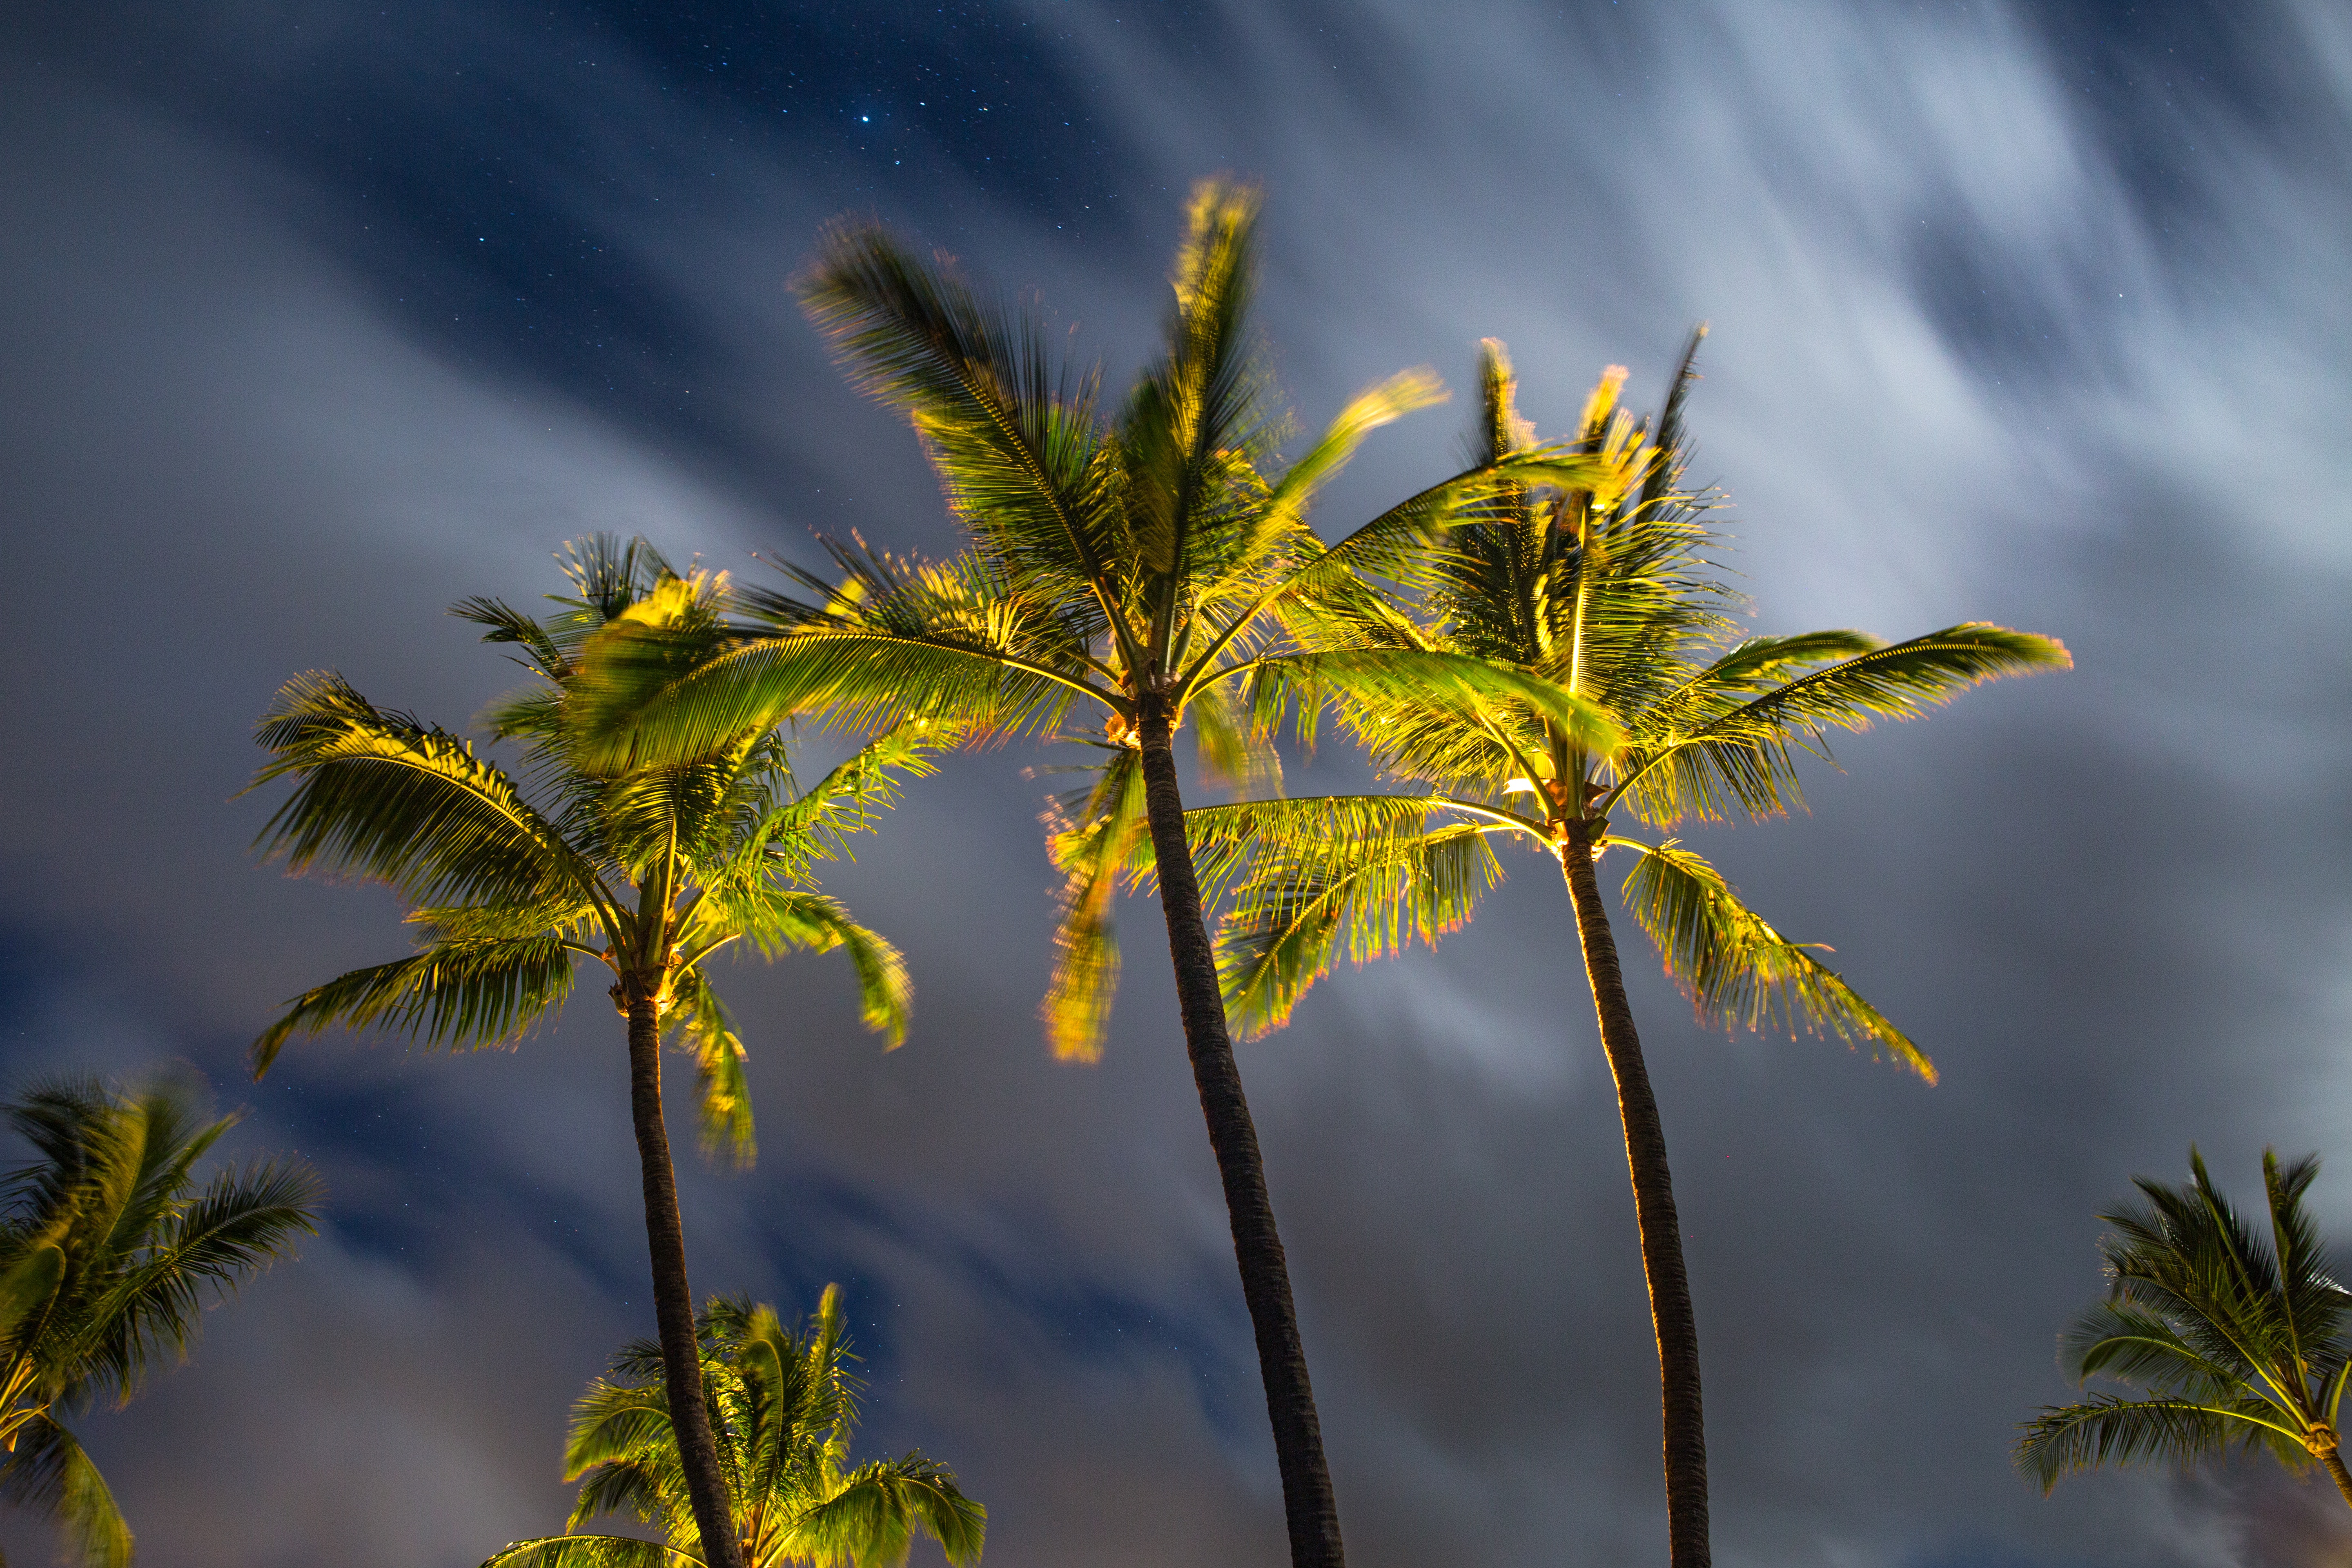
tree, nature, branch, plant, sky, night, palm tree, sunlight, leaf, flower, trunk, green, autumn, botany, yellow, flora, lit up, tropics, macro photography, flowering plant, plant stem, woody plant, land plant, arecales, palm family